Warrenton–Fauquier Airport

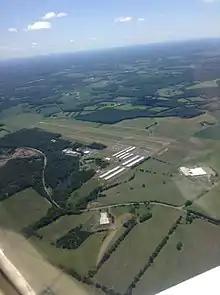
Warrenton Airport, August 2015

In the year ending June 29, 2007 the airport had 42,184 aircraft operations, average 115 per day: 98% general aviation, 1% air taxi and <1% military. 119 aircraft were then based at this airport: 84% single-engine (100), 13% multi-engine, 3% ultralight and 1% helicopter.